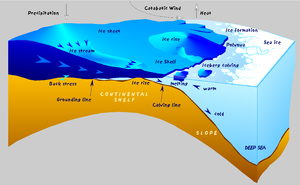
Polynja
Kystnære polynjaer i Antarktis skyldes katabatisk vind
En polynja er et stort hul is havisen omkring polerne. Nogen polynjaer fryser til relativt hurtigt, mens andre kan eksistere i flere måneder. Tidligere har enkelte polynjaer, som polynjaen i Weddellhavet varet i flere år. Netop denne polynja dukkede desuden op igen i 2016 og 2017.